Knit cap

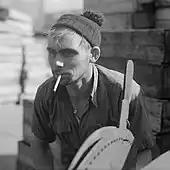
East German fisherman in 1963 wearing a knit cap

A knit cap is a piece of knitted headwear designed to provide warmth in cold weather. It usually has a simple tapered shape, although more elaborate variants exist. Historically made of wool, it is now often made of synthetic fibers.